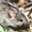
Label: mouse